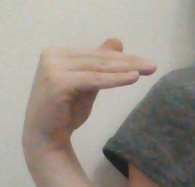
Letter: khaa